Answer in natural language. How many Chairs are visible in the scene? Choose between the following options: 5, 0, 7, 6 or 4
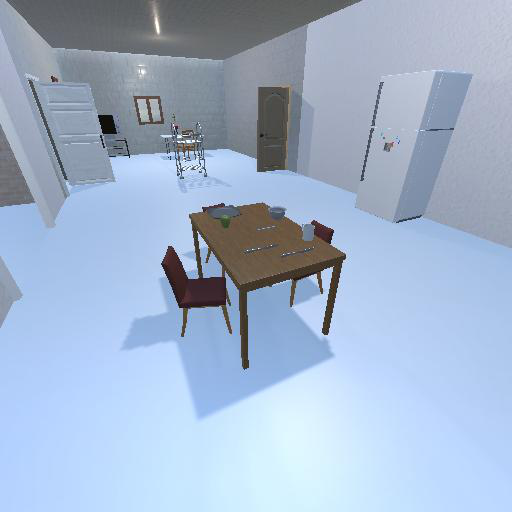
<answer>4</answer>